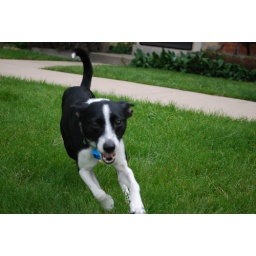
The dog can out run the near-instantaneous auto focus the D60 has in action mode.